Tadami Station

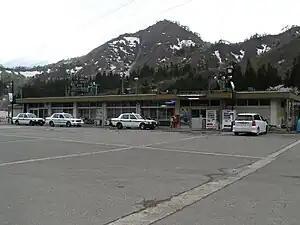
Tadami Station in May 2005

is a railway station on the Tadami Line in the town of Tadami, Minamiaizu District, Fukushima Prefecture, Japan, operated by East Japan Railway Company (JR East).